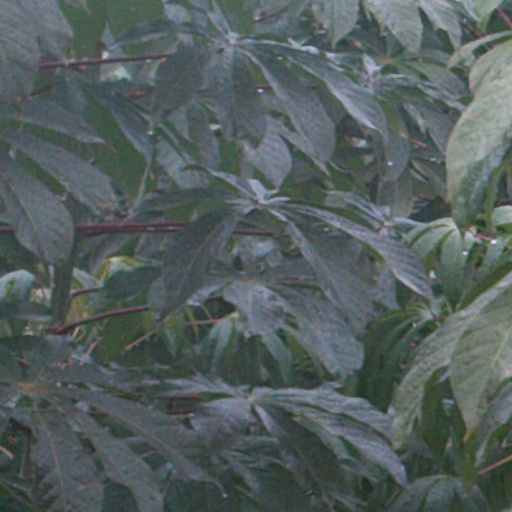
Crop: cassava